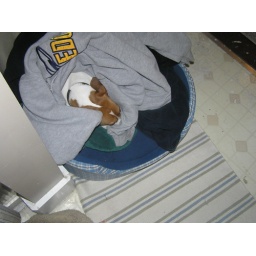
Sophie has a dog bed in the bathroom. She naps as I shower.